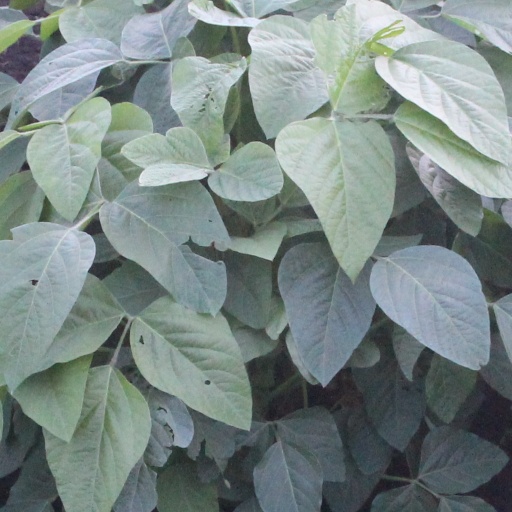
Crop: soybean